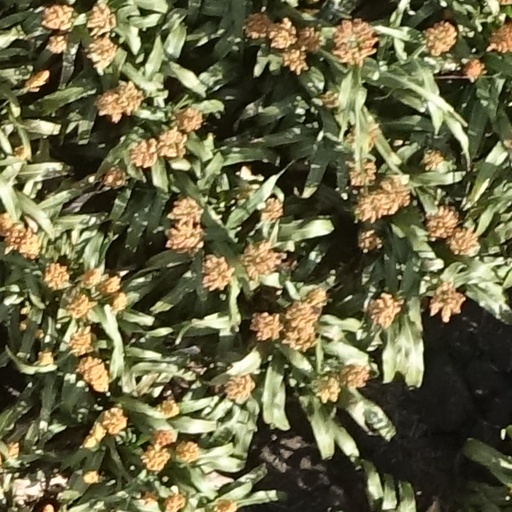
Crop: sorghum